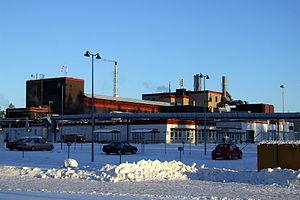
Sanginsuu est un quartier du district de Sanginsuu de la ville d'Oulu en Finlande.